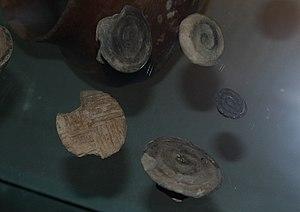
Une pintadera est une pièce archéologique de forme circulaire, en céramique ou en terre cuite, se caractérisant par un dessin géométrique, utilisée comme moule ou timbre pour décorer le corps, le pain ou des tissus.